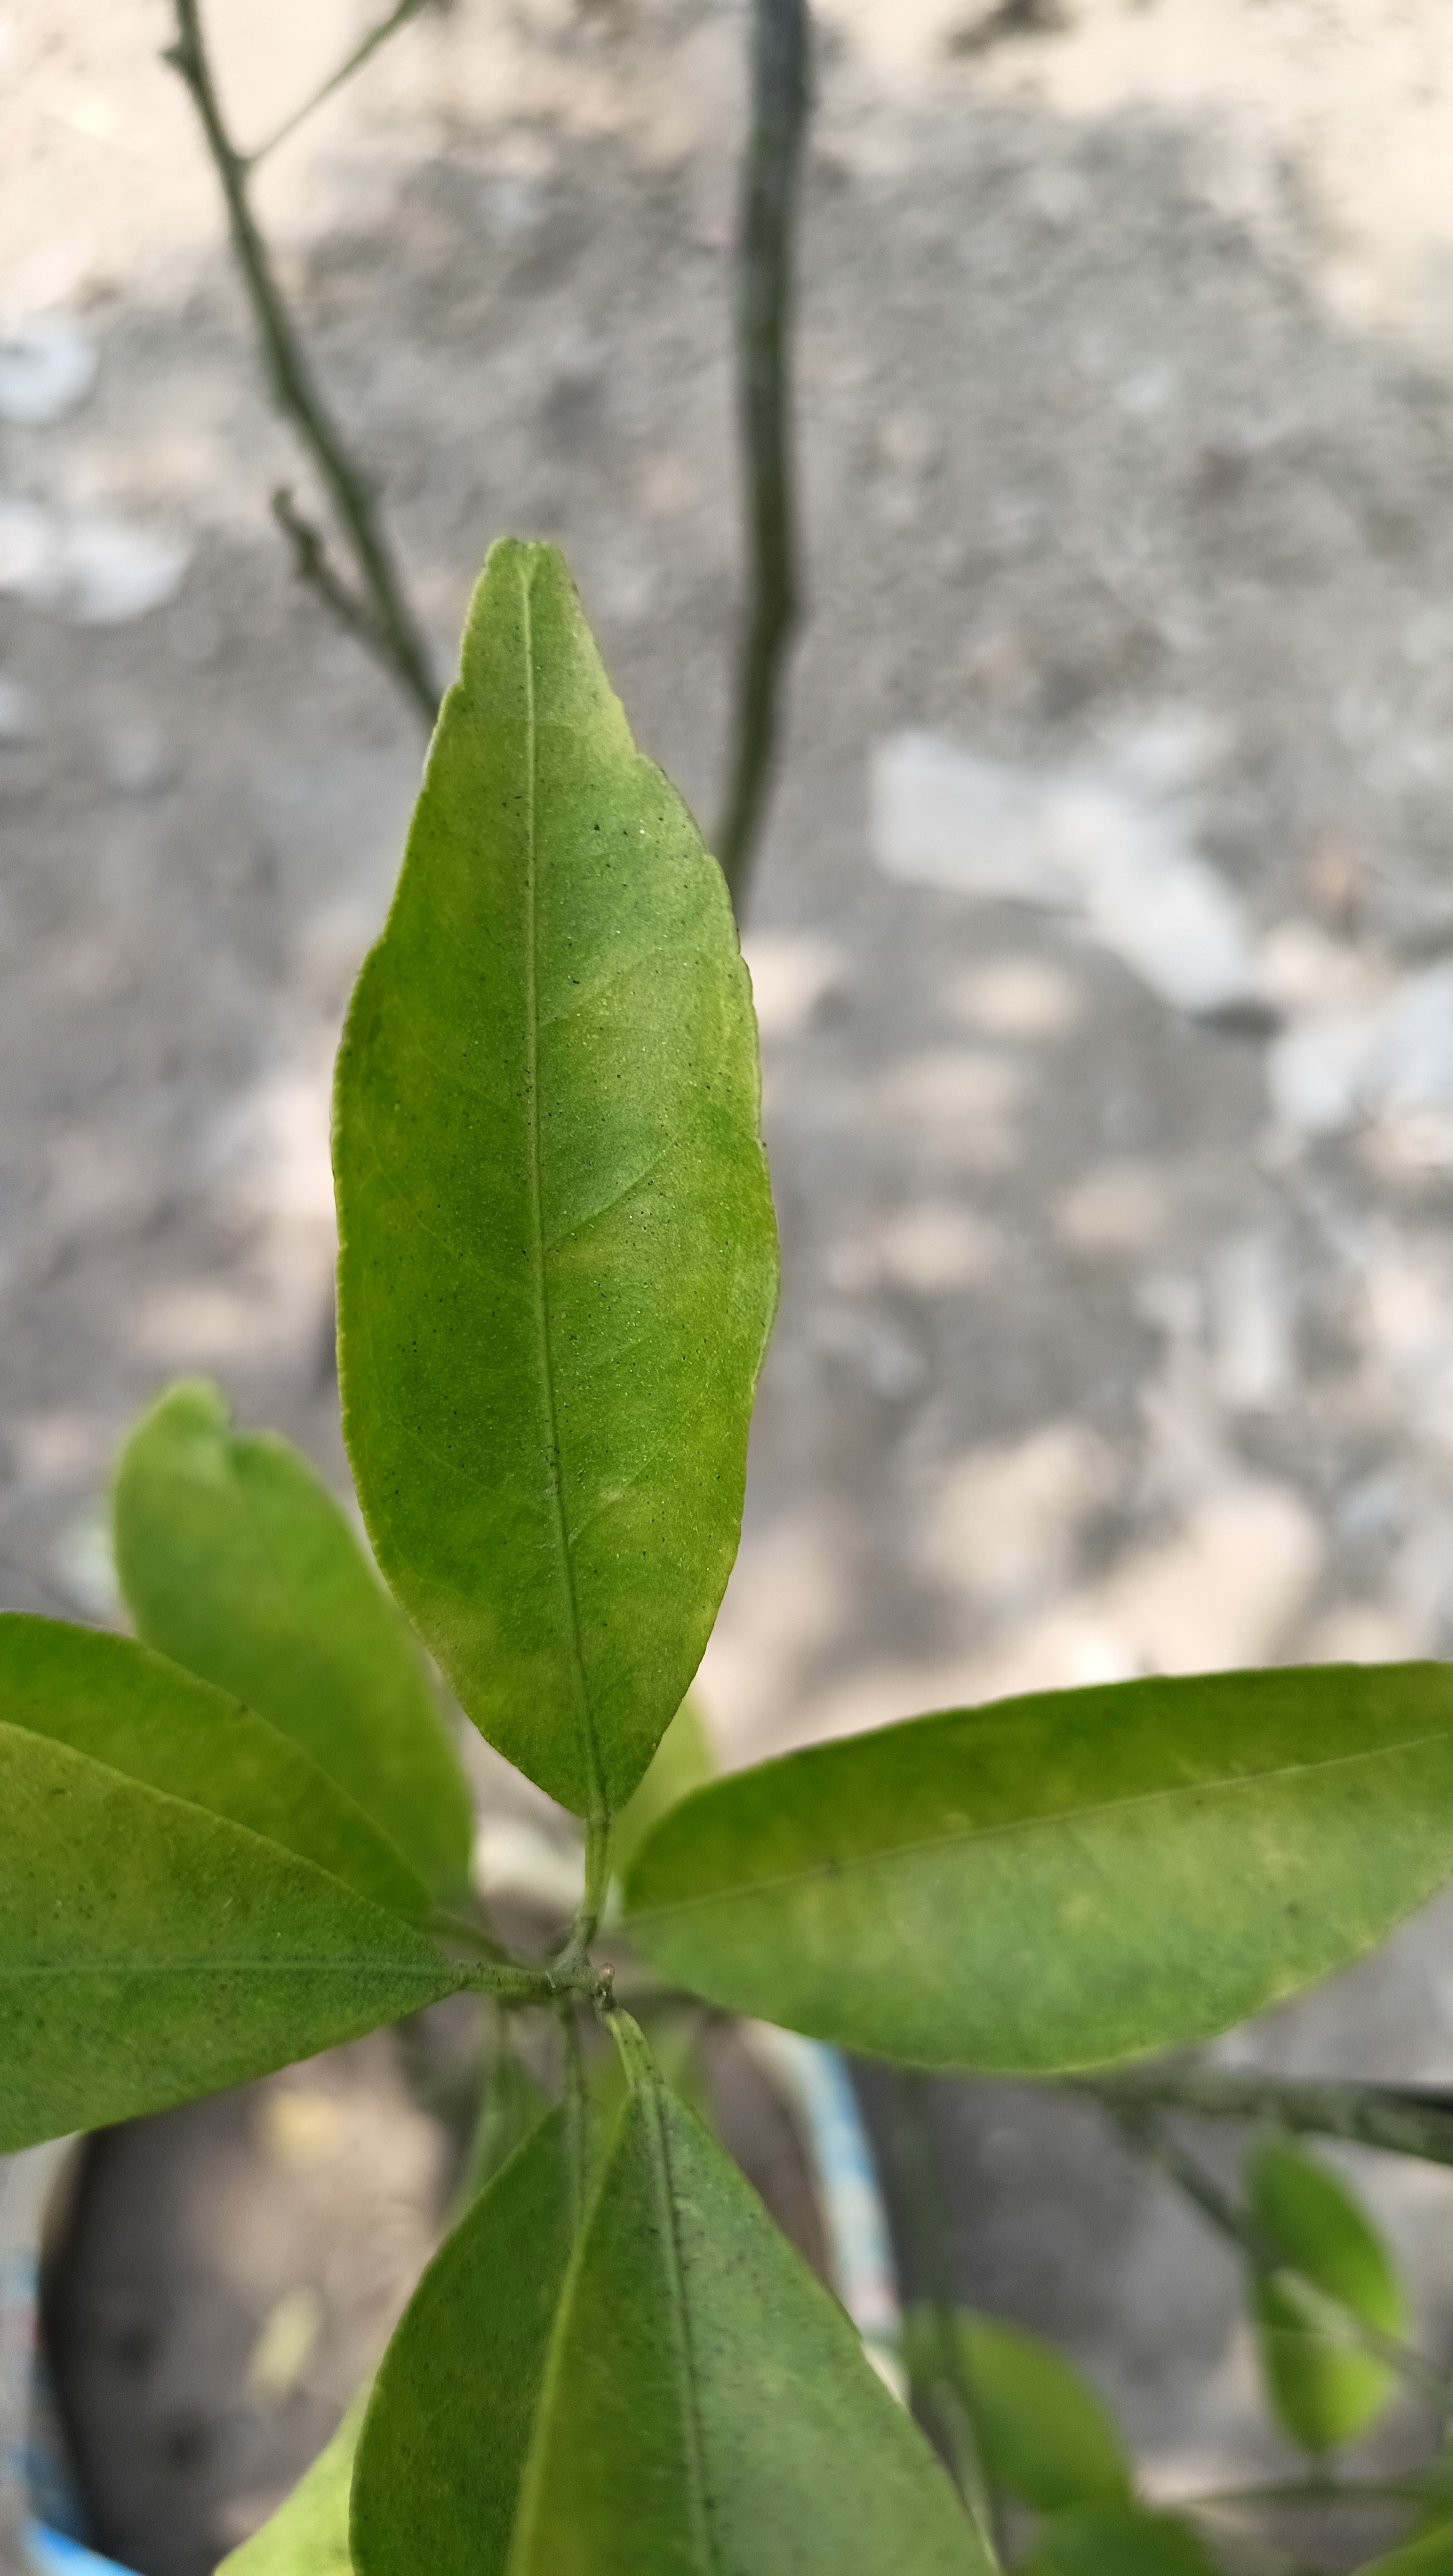
Mandarin leaf variety: Mandaring